Peter Van Loan

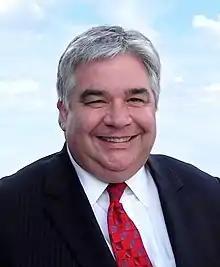
Van Loan in 2014

Peter Leo Van Loan, (born April 18, 1963) is a Canadian former politician who served as the Member of Parliament for the electoral district of York—Simcoe from 2004 to 2018. He was the Leader of the Government in the House of Commons from 2007 to 2008 and again from 2011 to 2015.